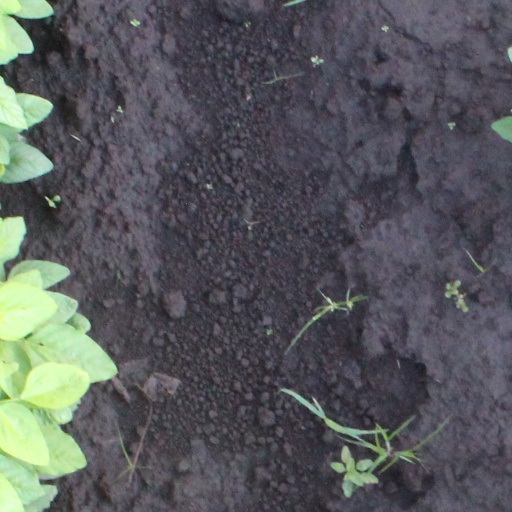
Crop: soybean